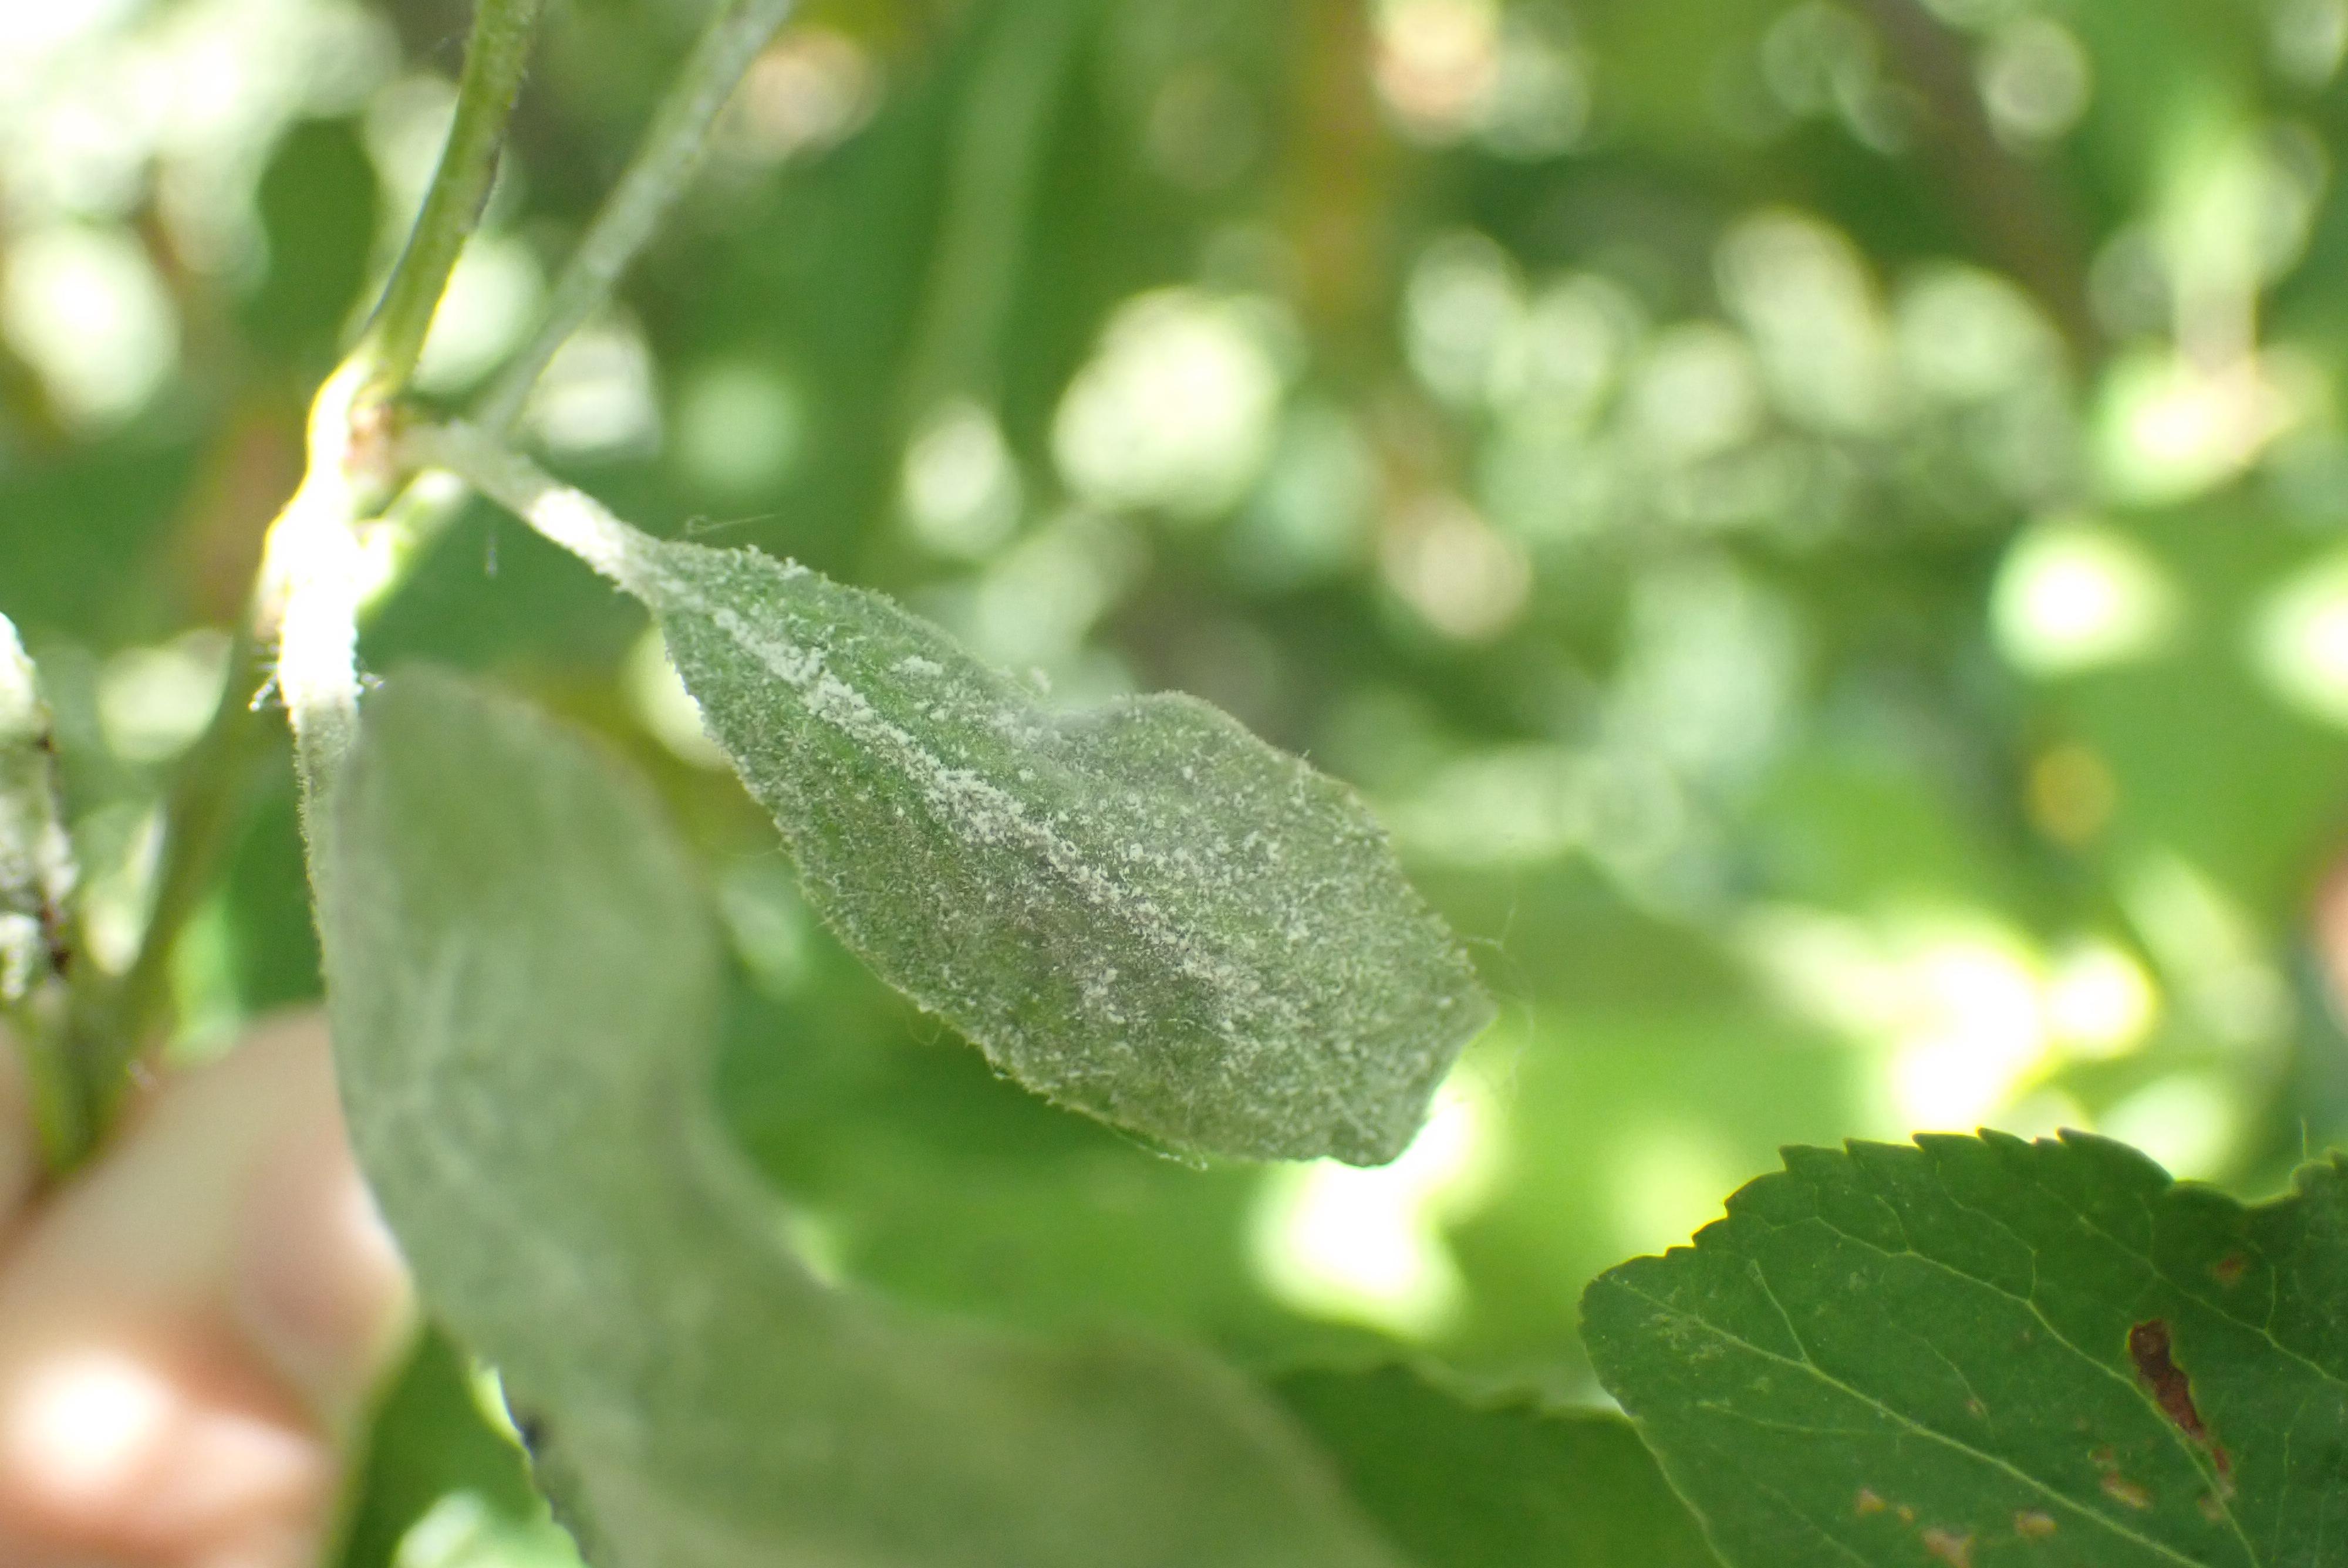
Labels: powdery_mildew